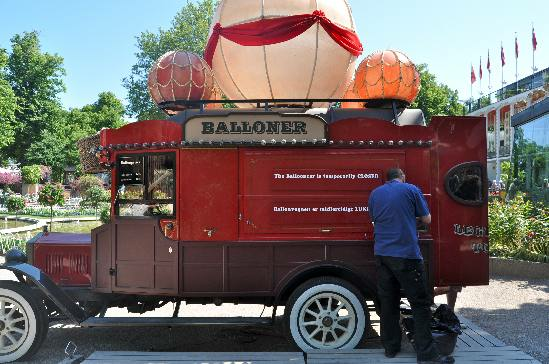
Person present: Yes